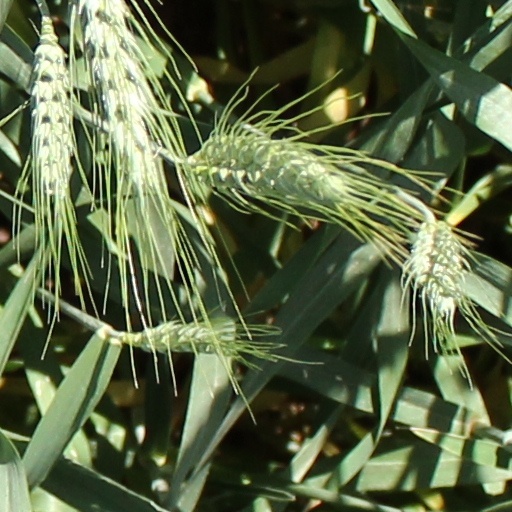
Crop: wheat